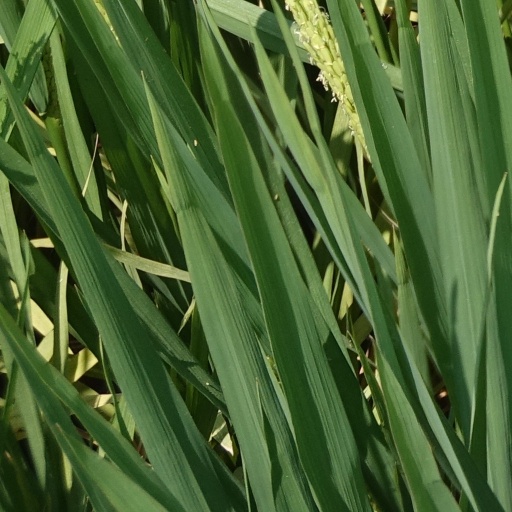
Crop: rice